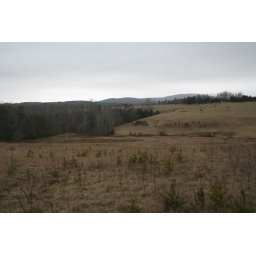
part of my new food plt in back field turned over new ground taken from top of the back of hill